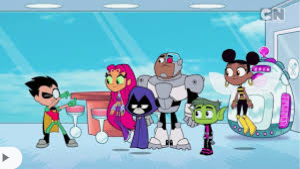
Portrait style: Cartoon Portrait